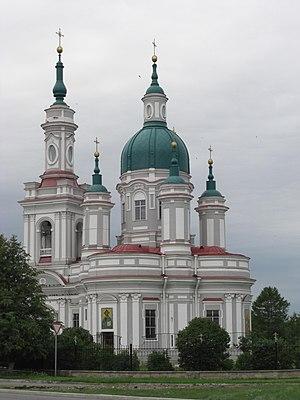
Le baroque élisabéthain est une variété du style architectural baroque russe de l'époque d'Élisabeth Ire. Il est également appelé « style rocaille » ou « style rococo ». Bartolomeo Rastrelli est le représentant le plus important de cette tendance à laquelle on donne, encore également, le nom de « baroque rastrellien ». Le russe Savva Tchevakinski est également un architecte réputé de l'époque représentant de ce style.